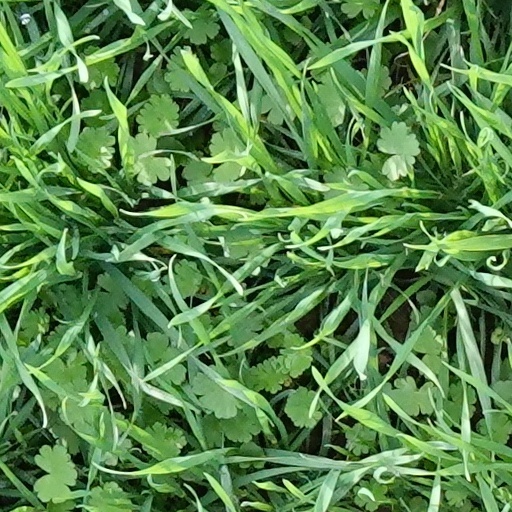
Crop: wheat